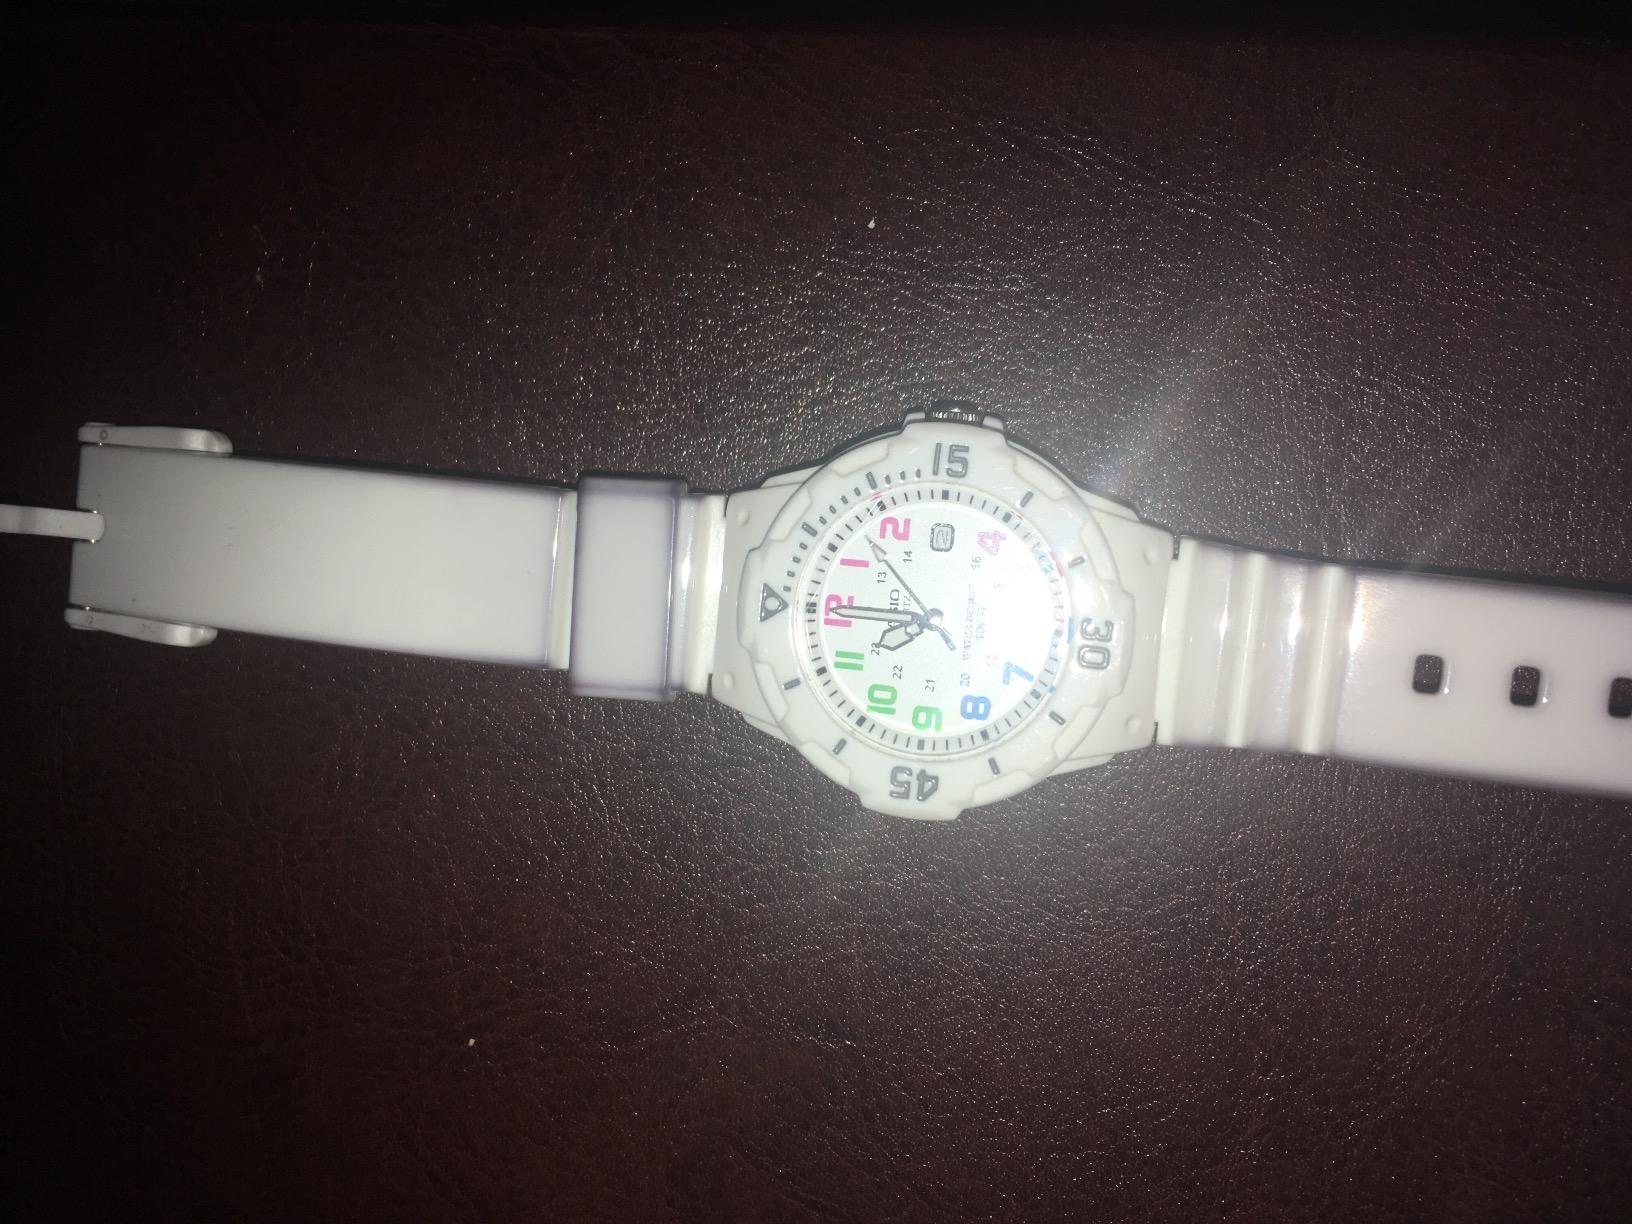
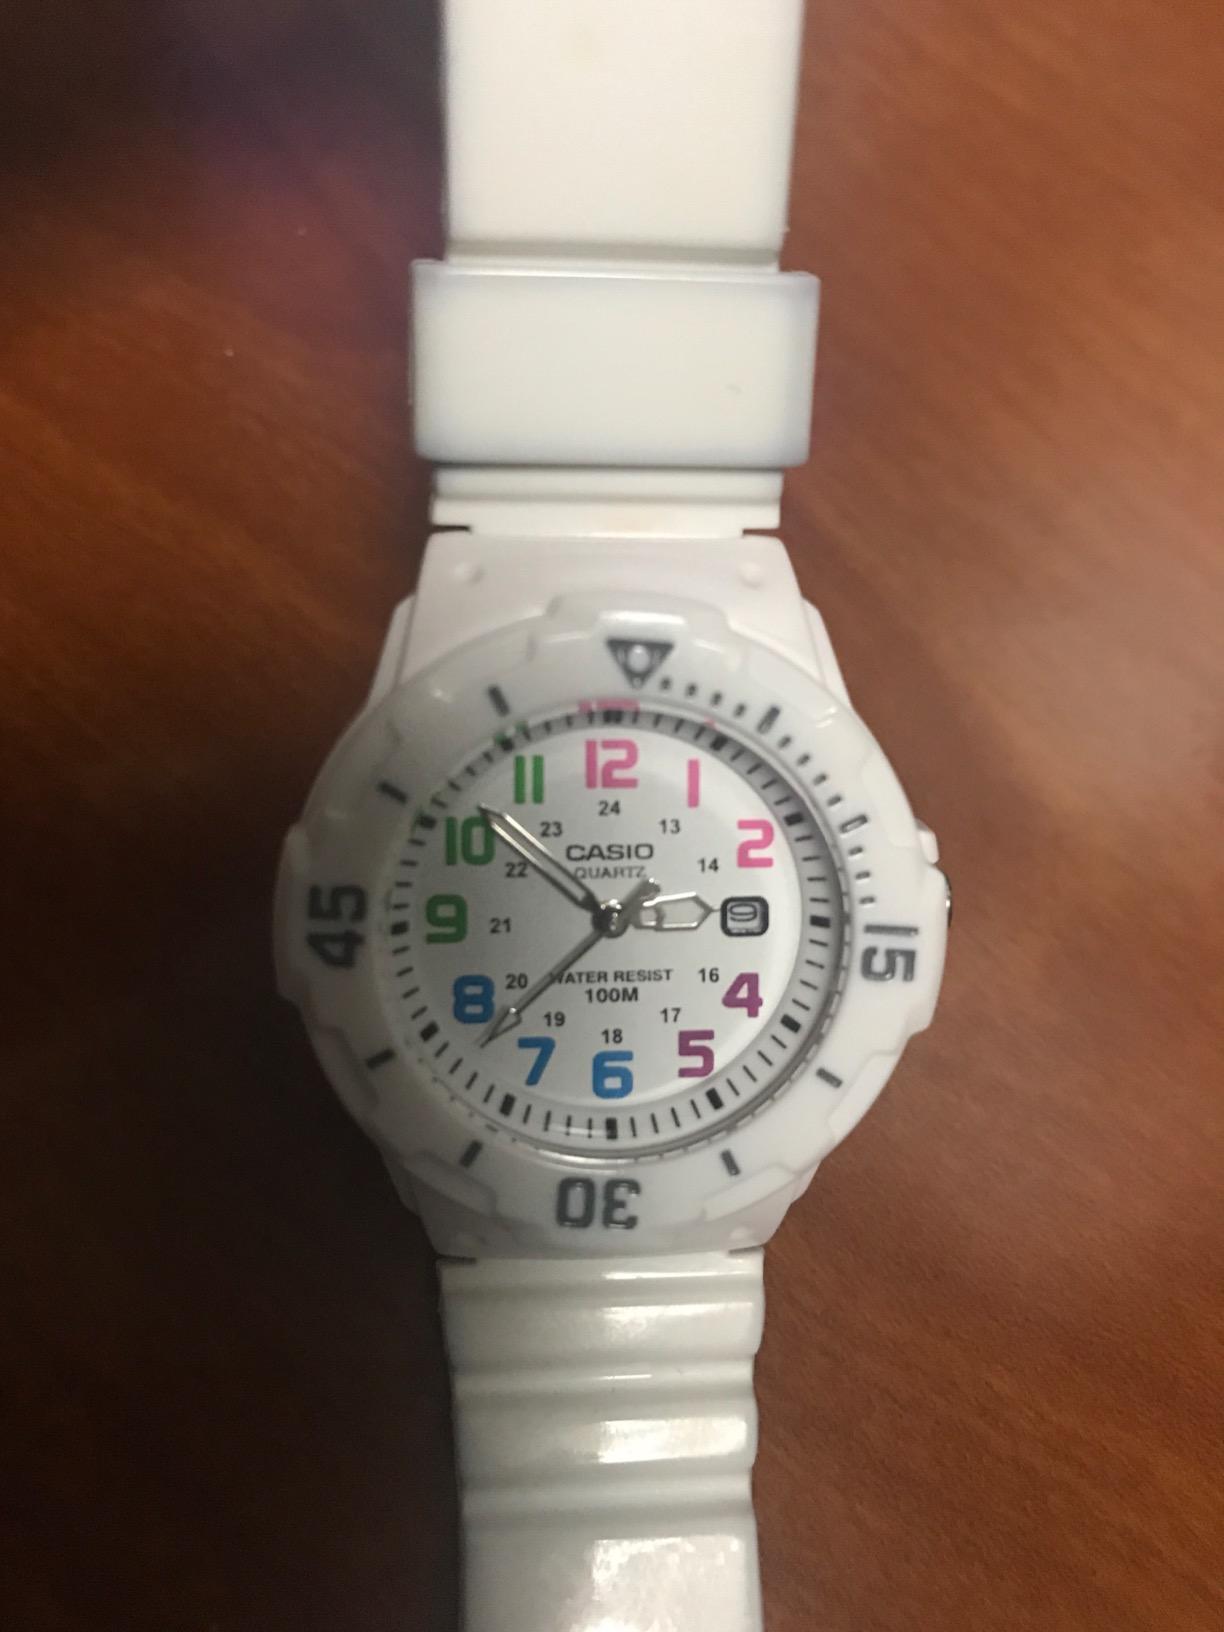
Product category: accessories_watch
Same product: yes